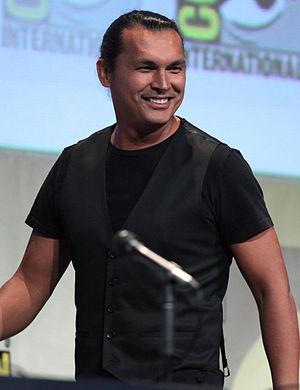
Adam Beach est un acteur canadien né le 11 novembre 1972 à Ashern.
New York, unité spéciale ou La Loi et l'Ordre : Crimes sexuels au Québec est une série télévisée américaine créée par Dick Wolf et diffusée depuis le 20 septembre 1999 sur le réseau NBC et sur le réseau CTV ou CTV Two au Canada.
Suicide Squad ou L'Escadron suicide au Québec, est un film américain, sur une équipe de super-vilains réalisé par David Ayer, sorti en 2016.